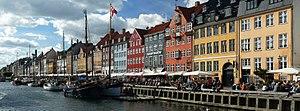
Copenhague, en danois : København /købm̩ˈhɑwˀn/ est la capitale et la plus grande ville du Danemark. La commune de Copenhague compte 623 404 habitants en 2014, et son agglomération, le Grand Copenhague, en compte 1 320 628. Le nom de Copenhague est généralement donné à l'ensemble du comté de Copenhague, qui regroupe quant à lui 1 822 659 habitants. Située sur la côte orientale de l'île de Seeland, face au détroit d'Øresund qui sépare le Danemark de la Suède voisine, Copenhague est reliée à Malmö par le pont de l'Øresund. Son nom danois, København, déformation de Købmandshavn, rappelle sa position stratégique sur le Kattegat, à proximité immédiate de la mer Baltique.